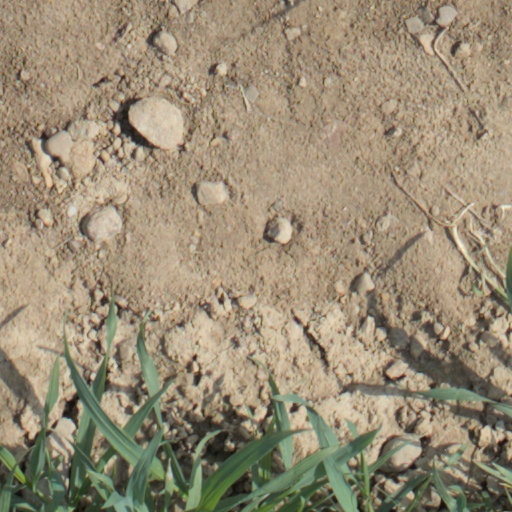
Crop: wheat